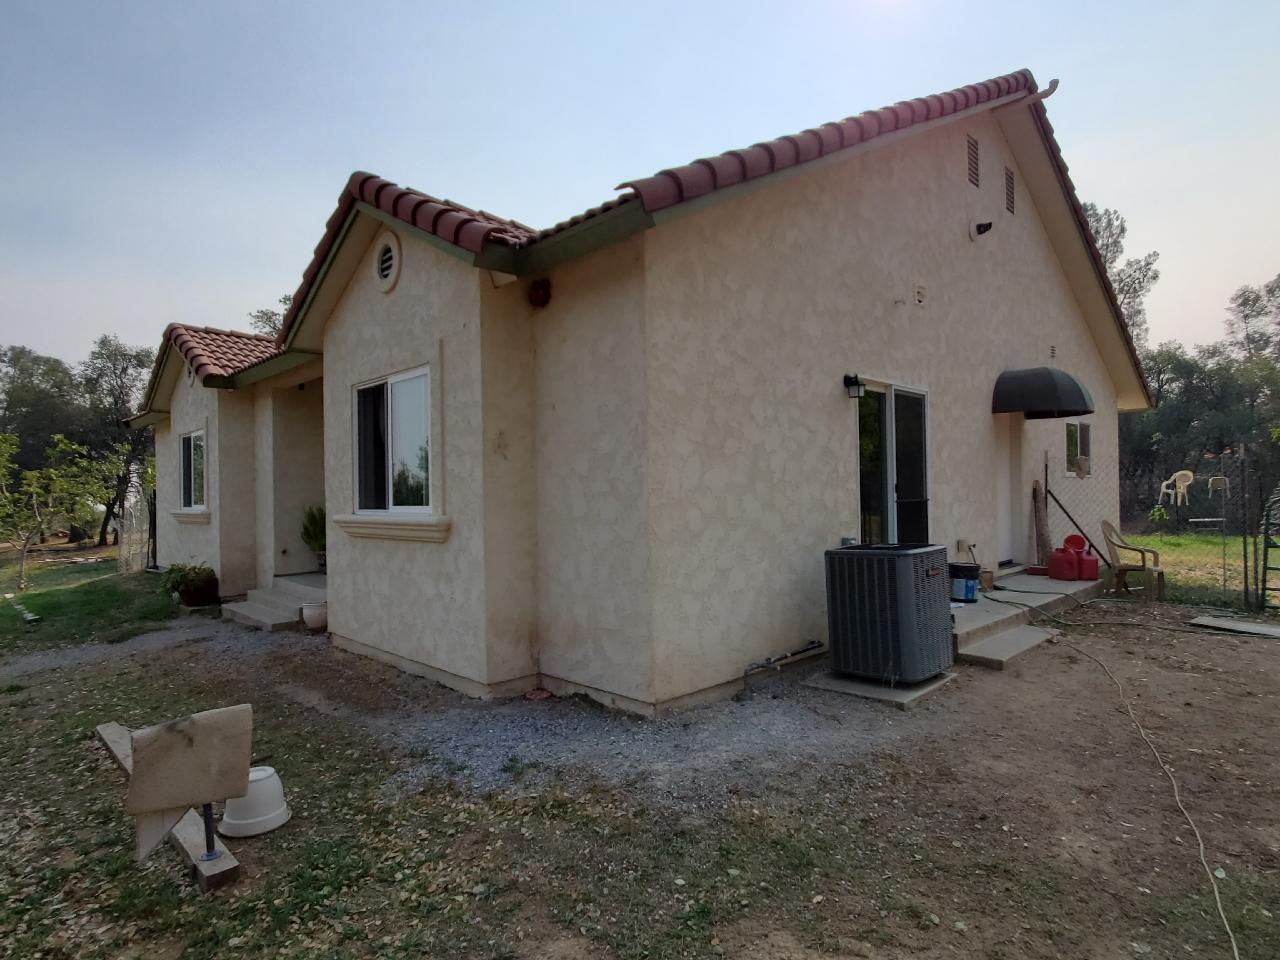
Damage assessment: no_damage